Tomorrow Never Dies

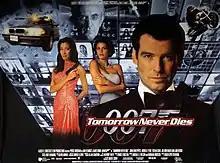
Theatrical release poster by Keith Hamshere and George Whitear

Tomorrow Never Dies is a 1997 action spy film, the eighteenth in the "James Bond" series produced by Eon Productions and the second to star Pierce Brosnan as fictional MI6 agent James Bond. Directed by Roger Spottiswoode from a screenplay by Bruce Feirstein, it follows Bond as he attempts to prevent Elliot Carver (Jonathan Pryce), a power-mad media mogul, from engineering world events to initiate World War III.